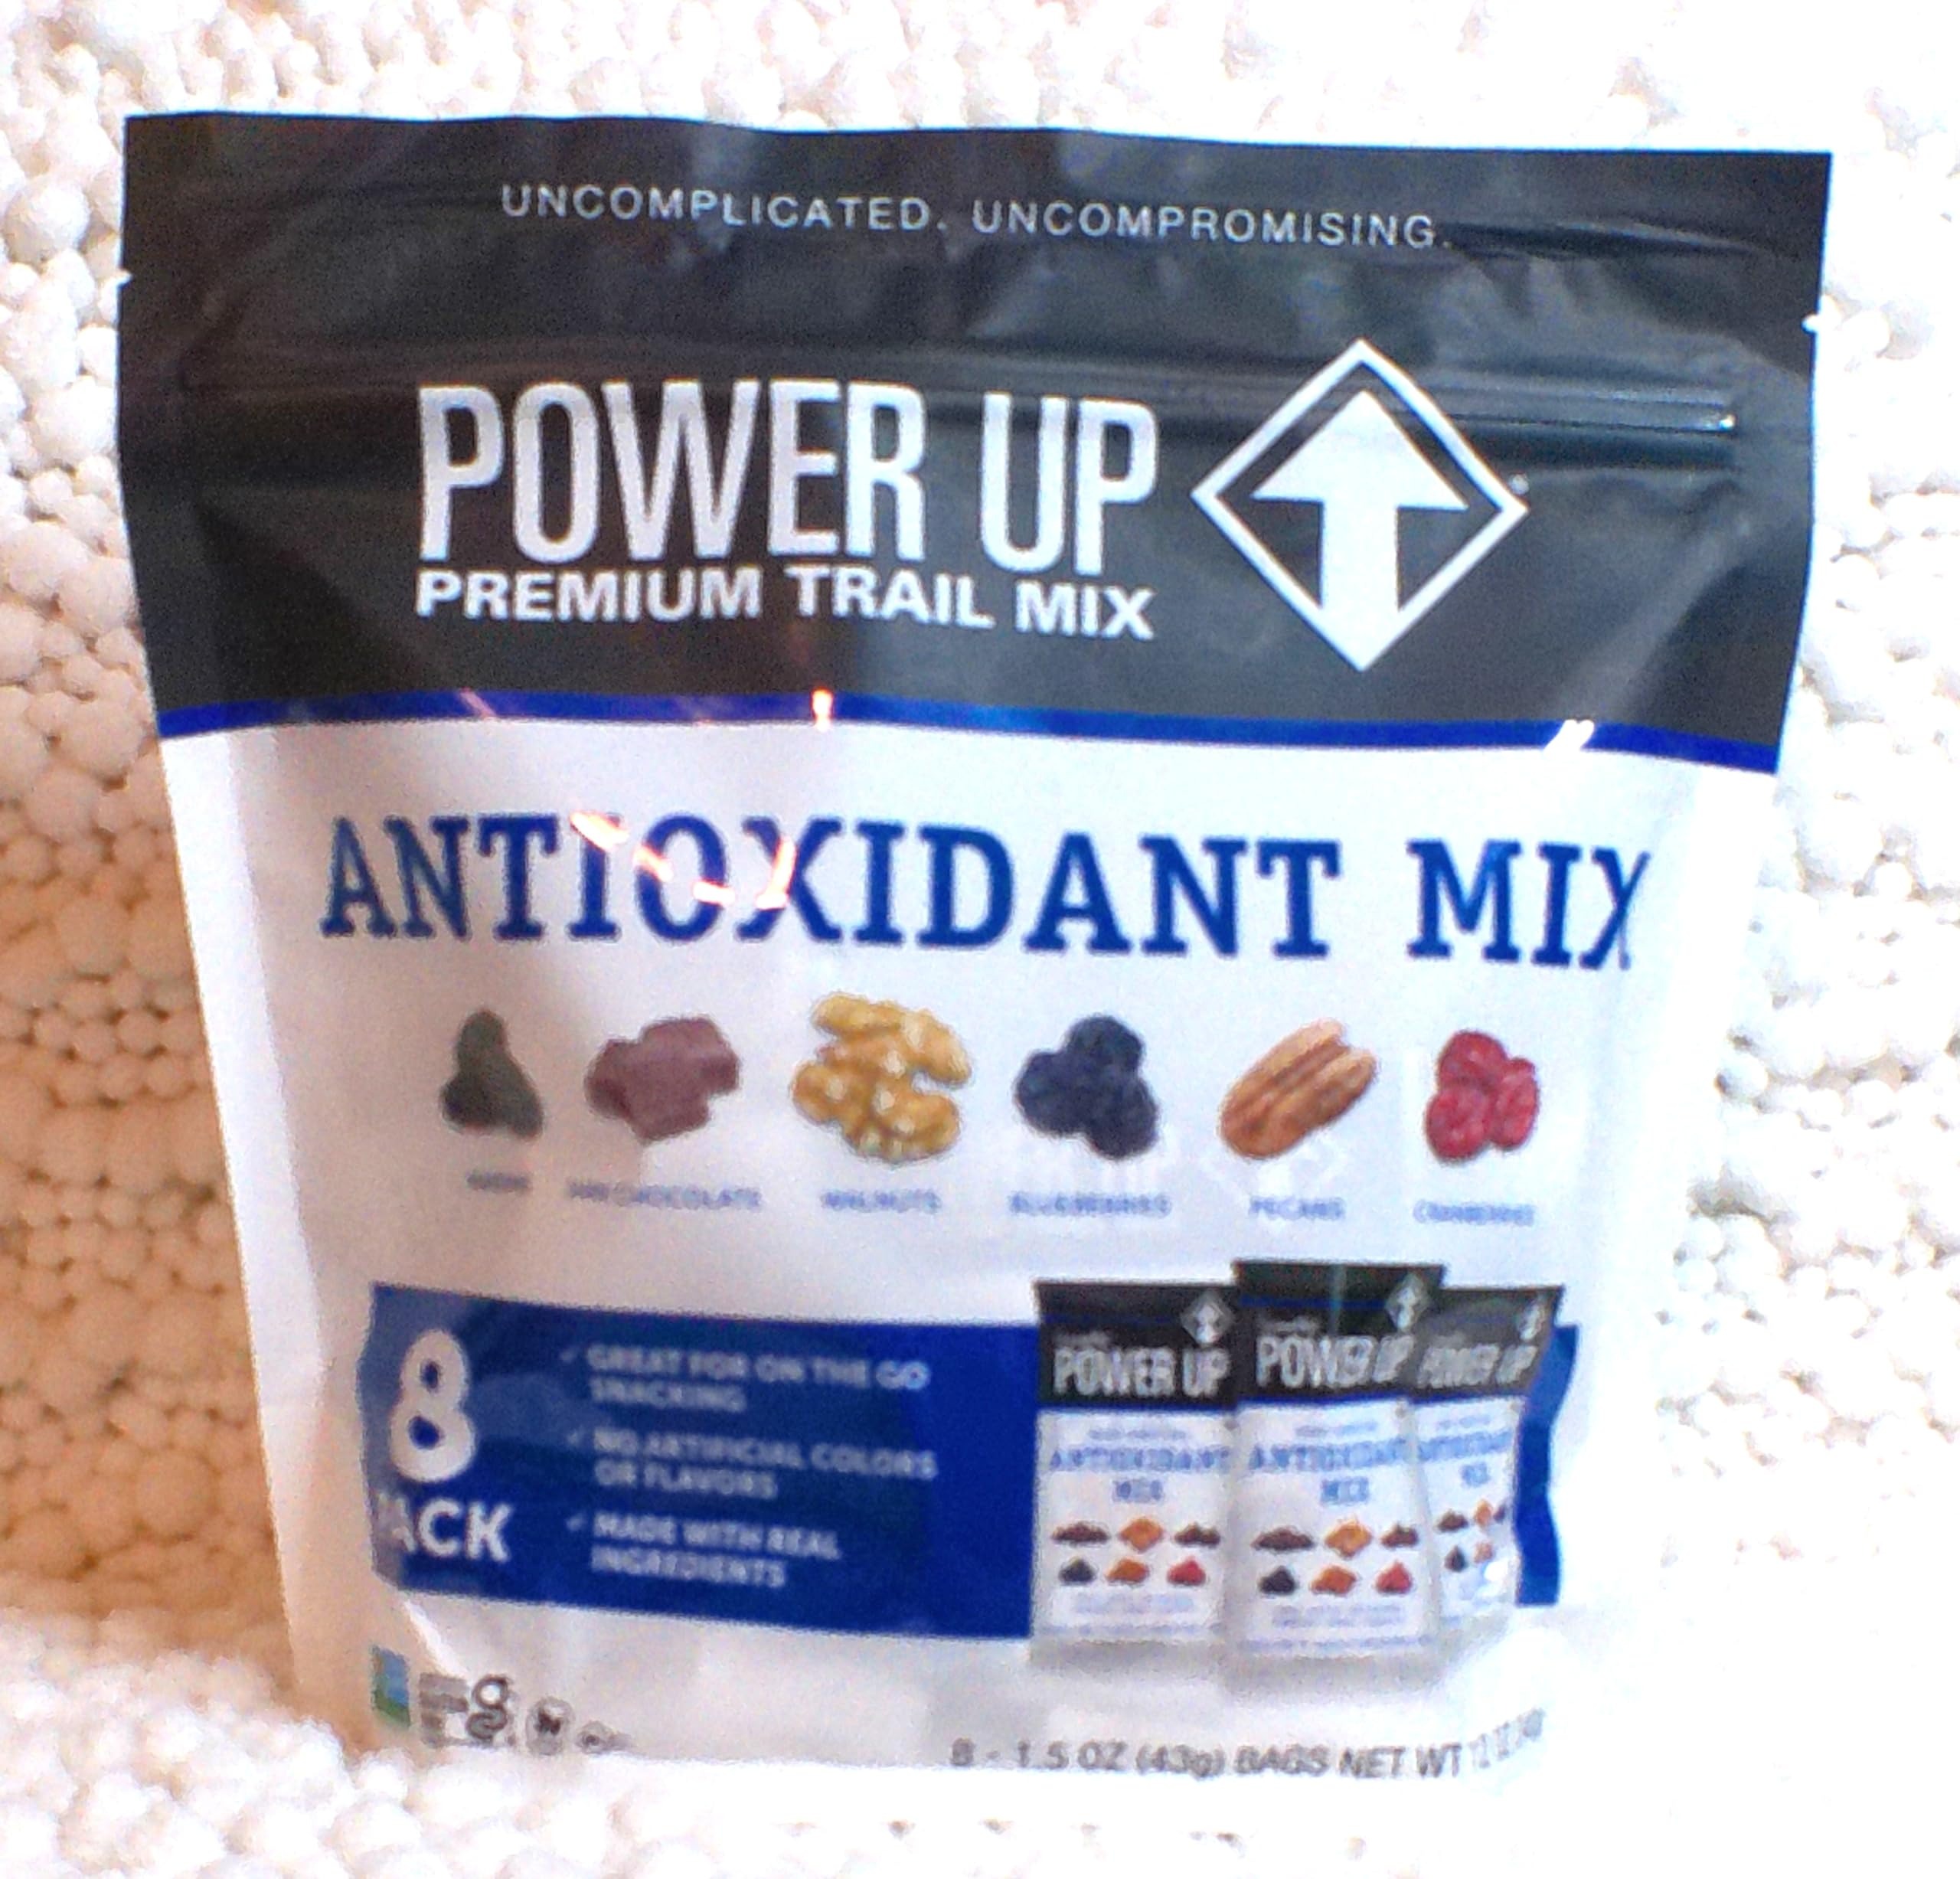
Item Name: Power Up Premium Trail Mix - Antioxidant 8-1.5oz
Bullet Point 1: PREMIUM INGREDIENTS - We are a trail mix first company, so that means we carefully source the highest quality ingredients that go into each mix. To make our Antioxidant Trail Mix extra delicious, we combine only the best whole pieces of pecans, plump cranberries, crunchy walnuts, sweet raisins, ripe blueberries and decadent dark chocolate for our Antioxidant Trail Mix.
Bullet Point 2: Specialty: Non-GMO Project Verified
Bullet Point 3: Flavor: Antioxdant
Bullet Point 4: Item package weight: 0.83 pounds
Bullet Point 5: Item weight: 0.09 pounds
Bullet Point 6: Specialty: Non-GMO Project Verified
Bullet Point 7: Flavor: Antioxdant
Bullet Point 8: Item package weight: 0.83 pounds
Bullet Point 9: Item weight: 0.09 pounds
Value: 12.0
Unit: Ounce

Price: 22.95